The Rolls Hall, Monmouth

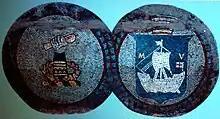
The linked emblems of the Rolls family and that of the town of Monmouth

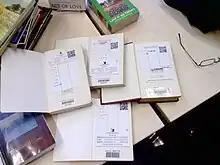
QRpedia codes in books

In 1963 the organ was inspected by an organ tuner who declared it to be useless. Water had affected the sounding boards and the instrument was falling to pieces. This was reported in the local paper but the organ remained in place for at least three years when the hall was used as a dance hall, and later as a night club.